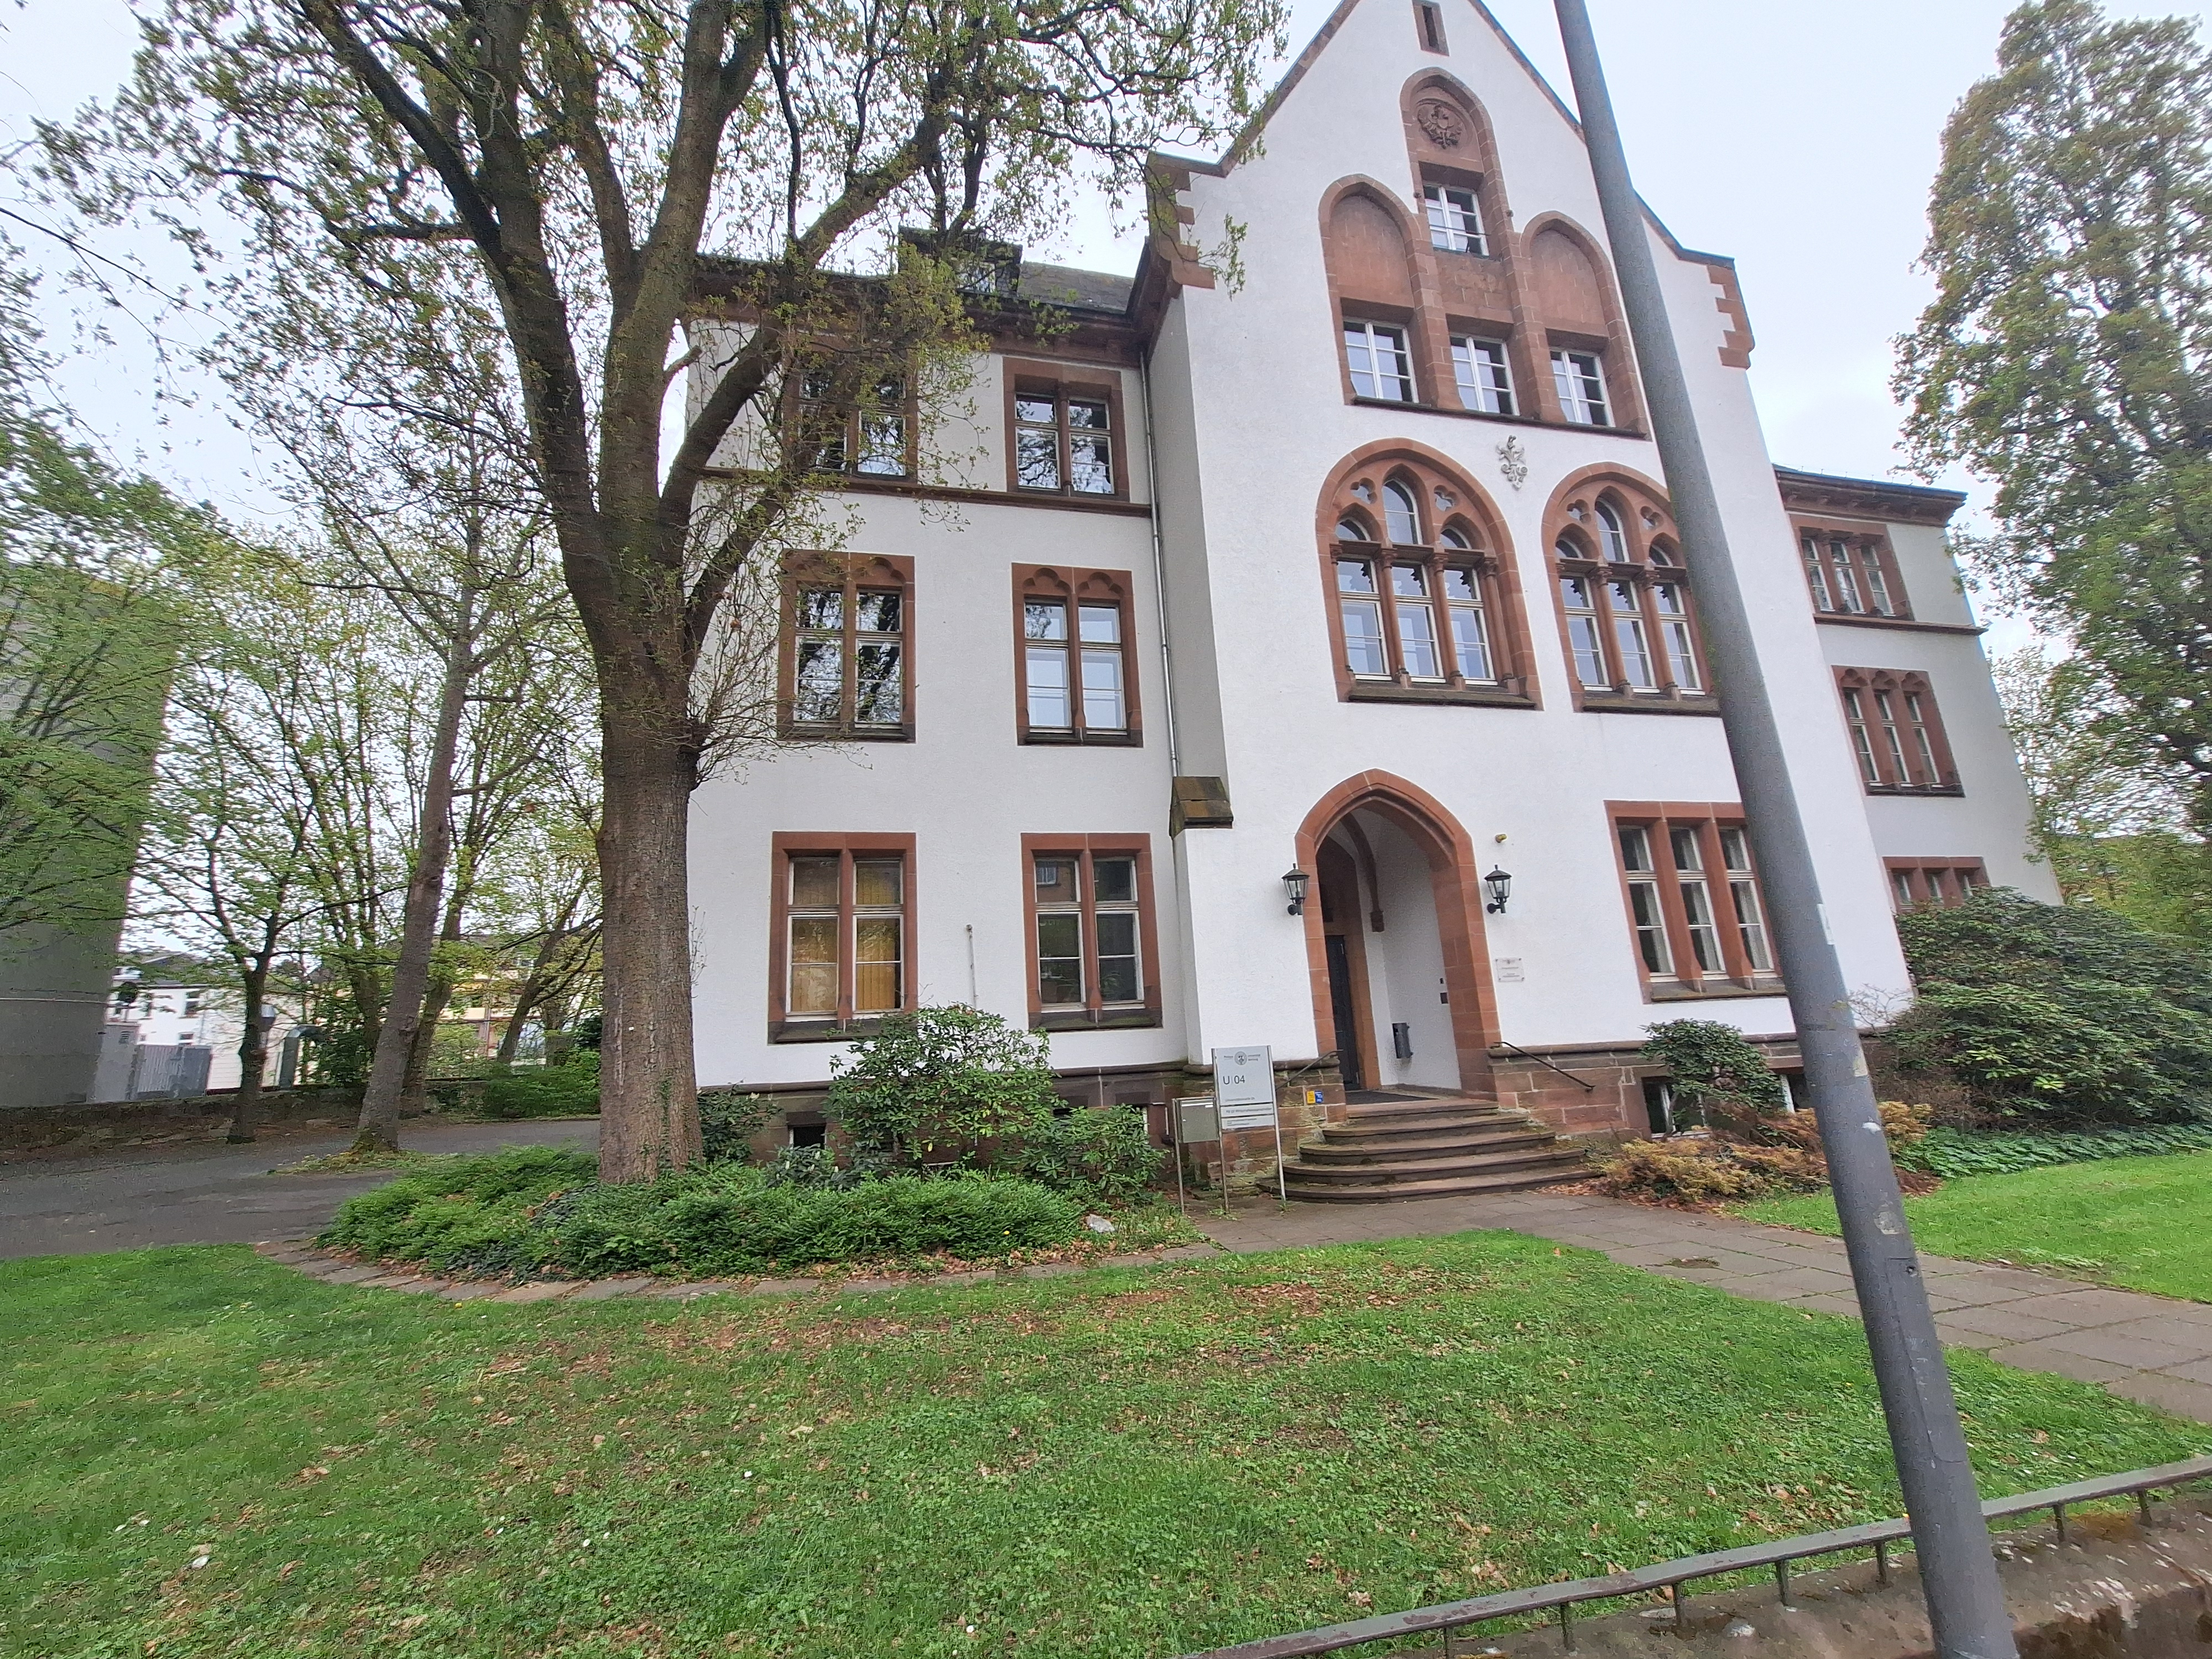
Building: Universitätsstraße 24